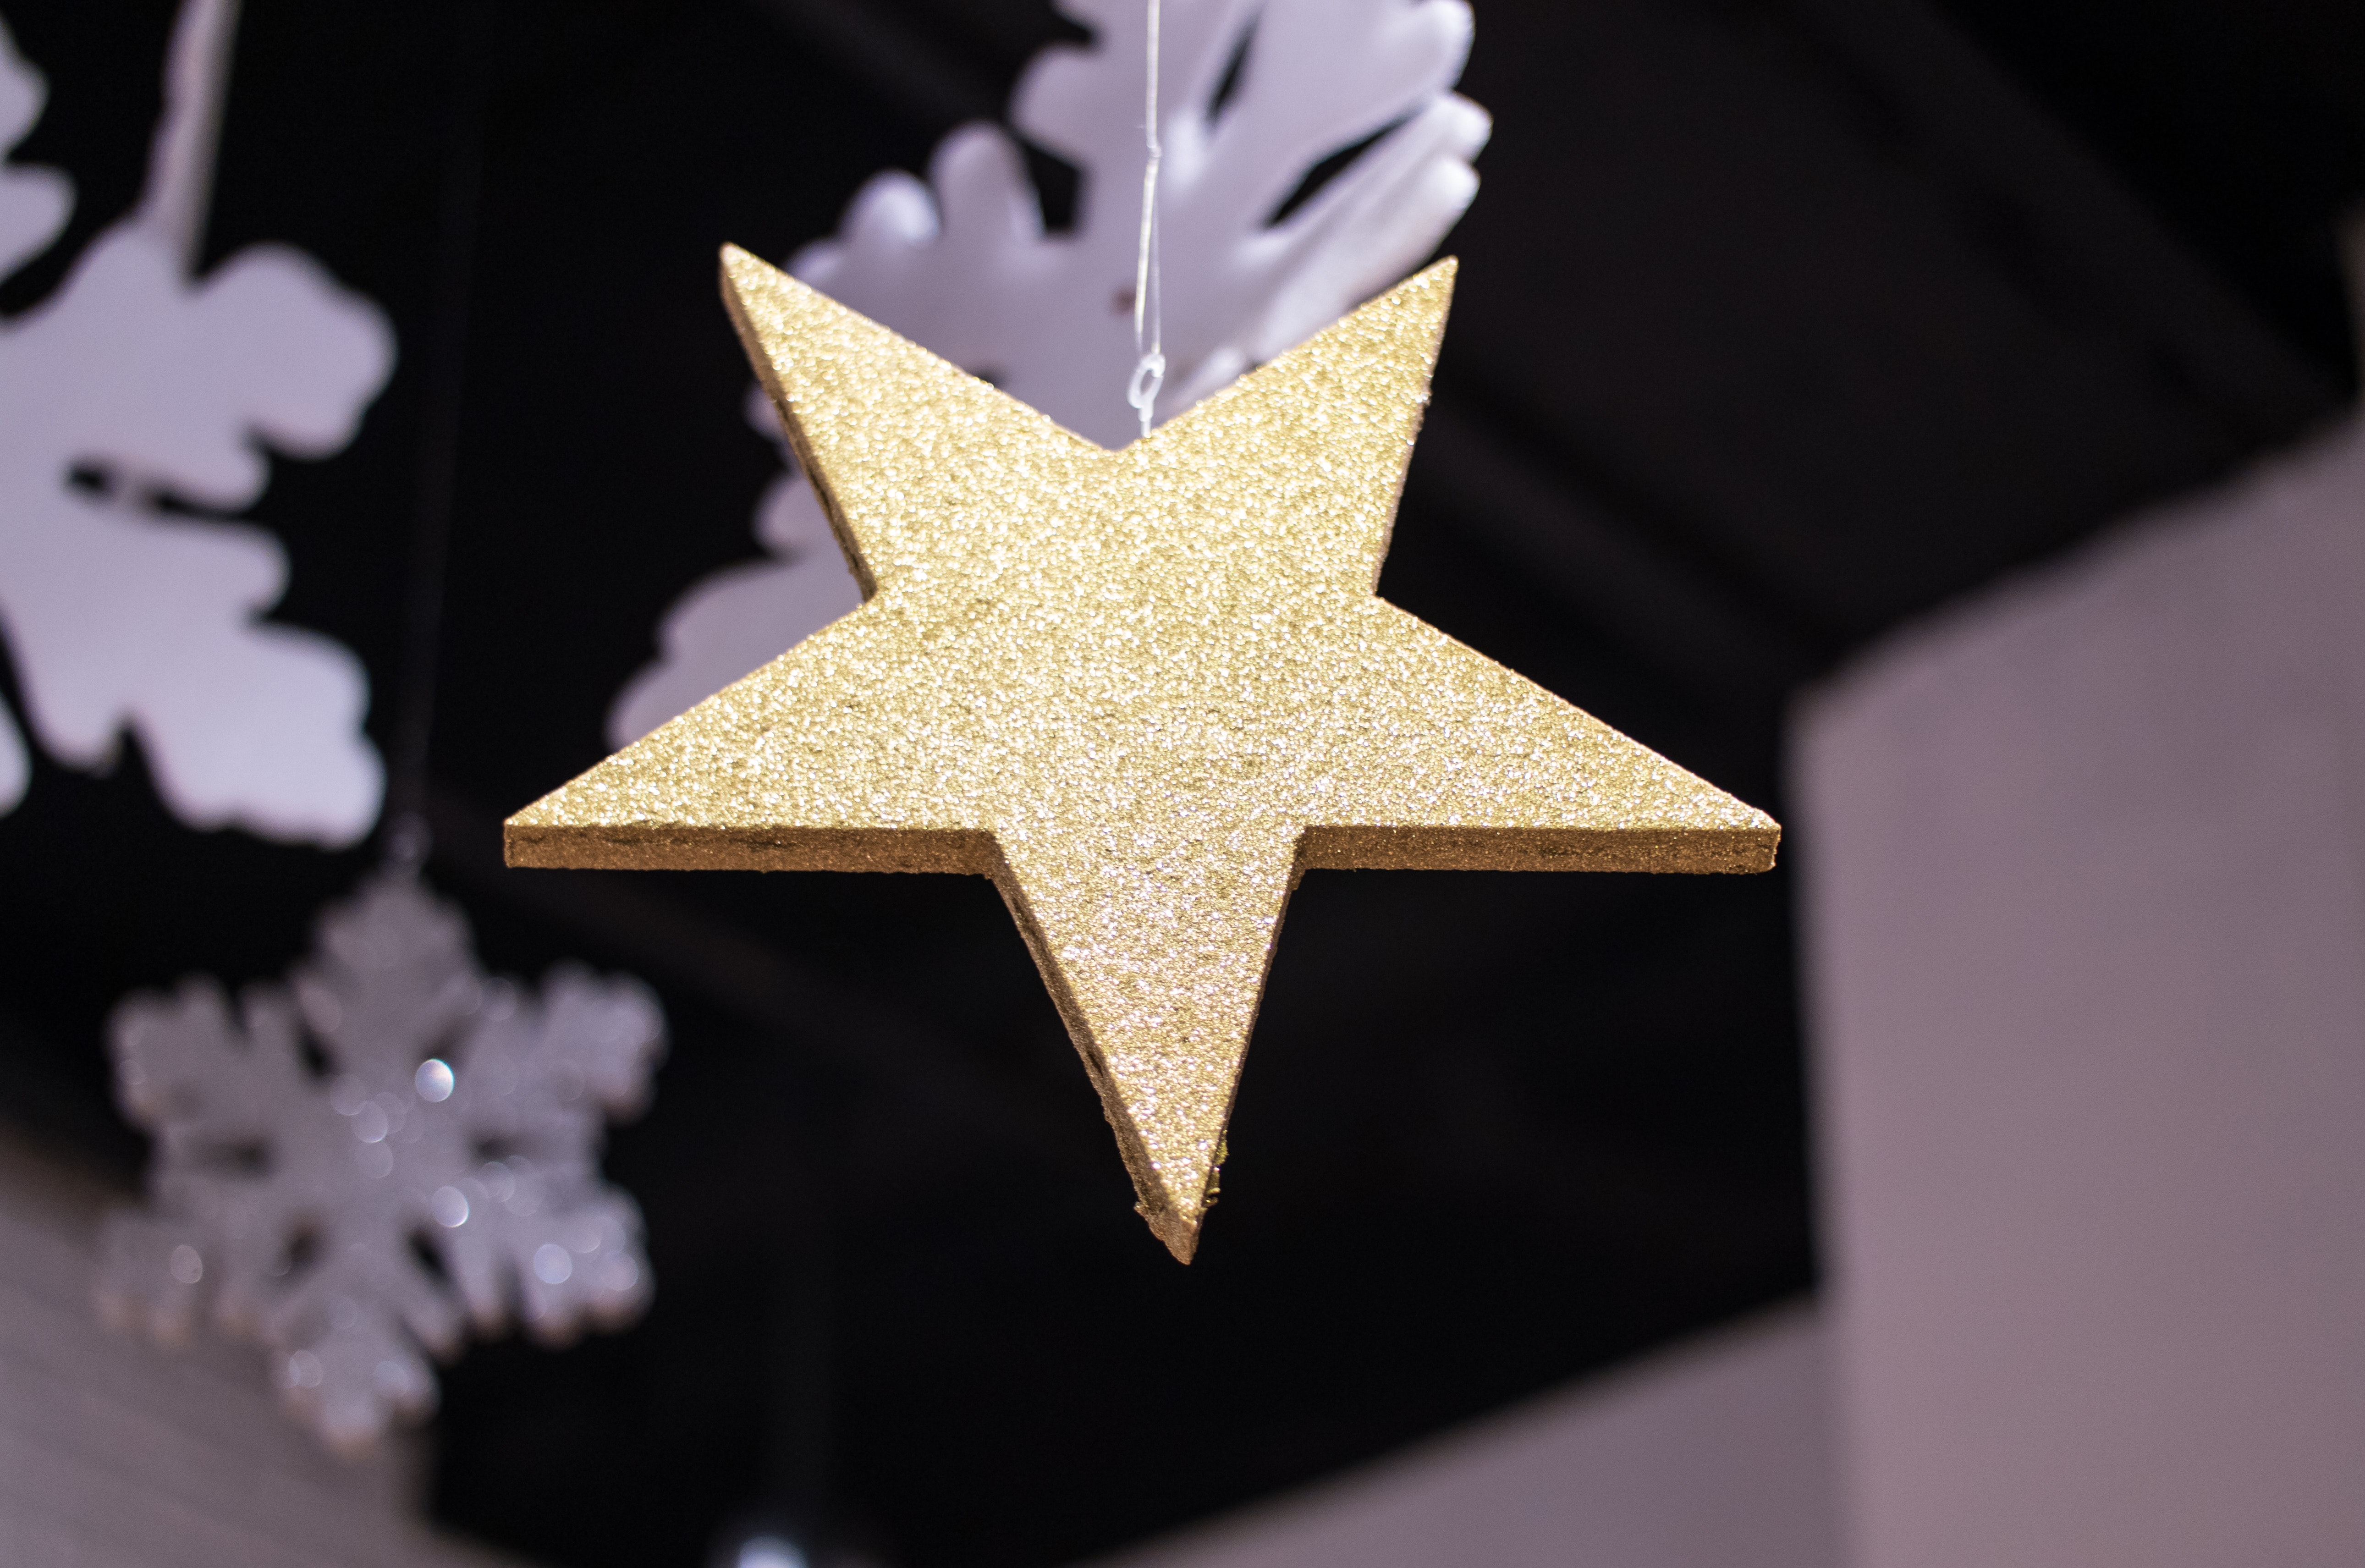
star